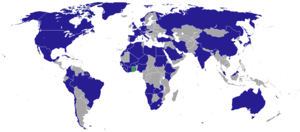
Cette page répertorie les représentations diplomatiques au Ghana. La capitale Accra abrite actuellement 62 ambassades et hauts-commissariats.